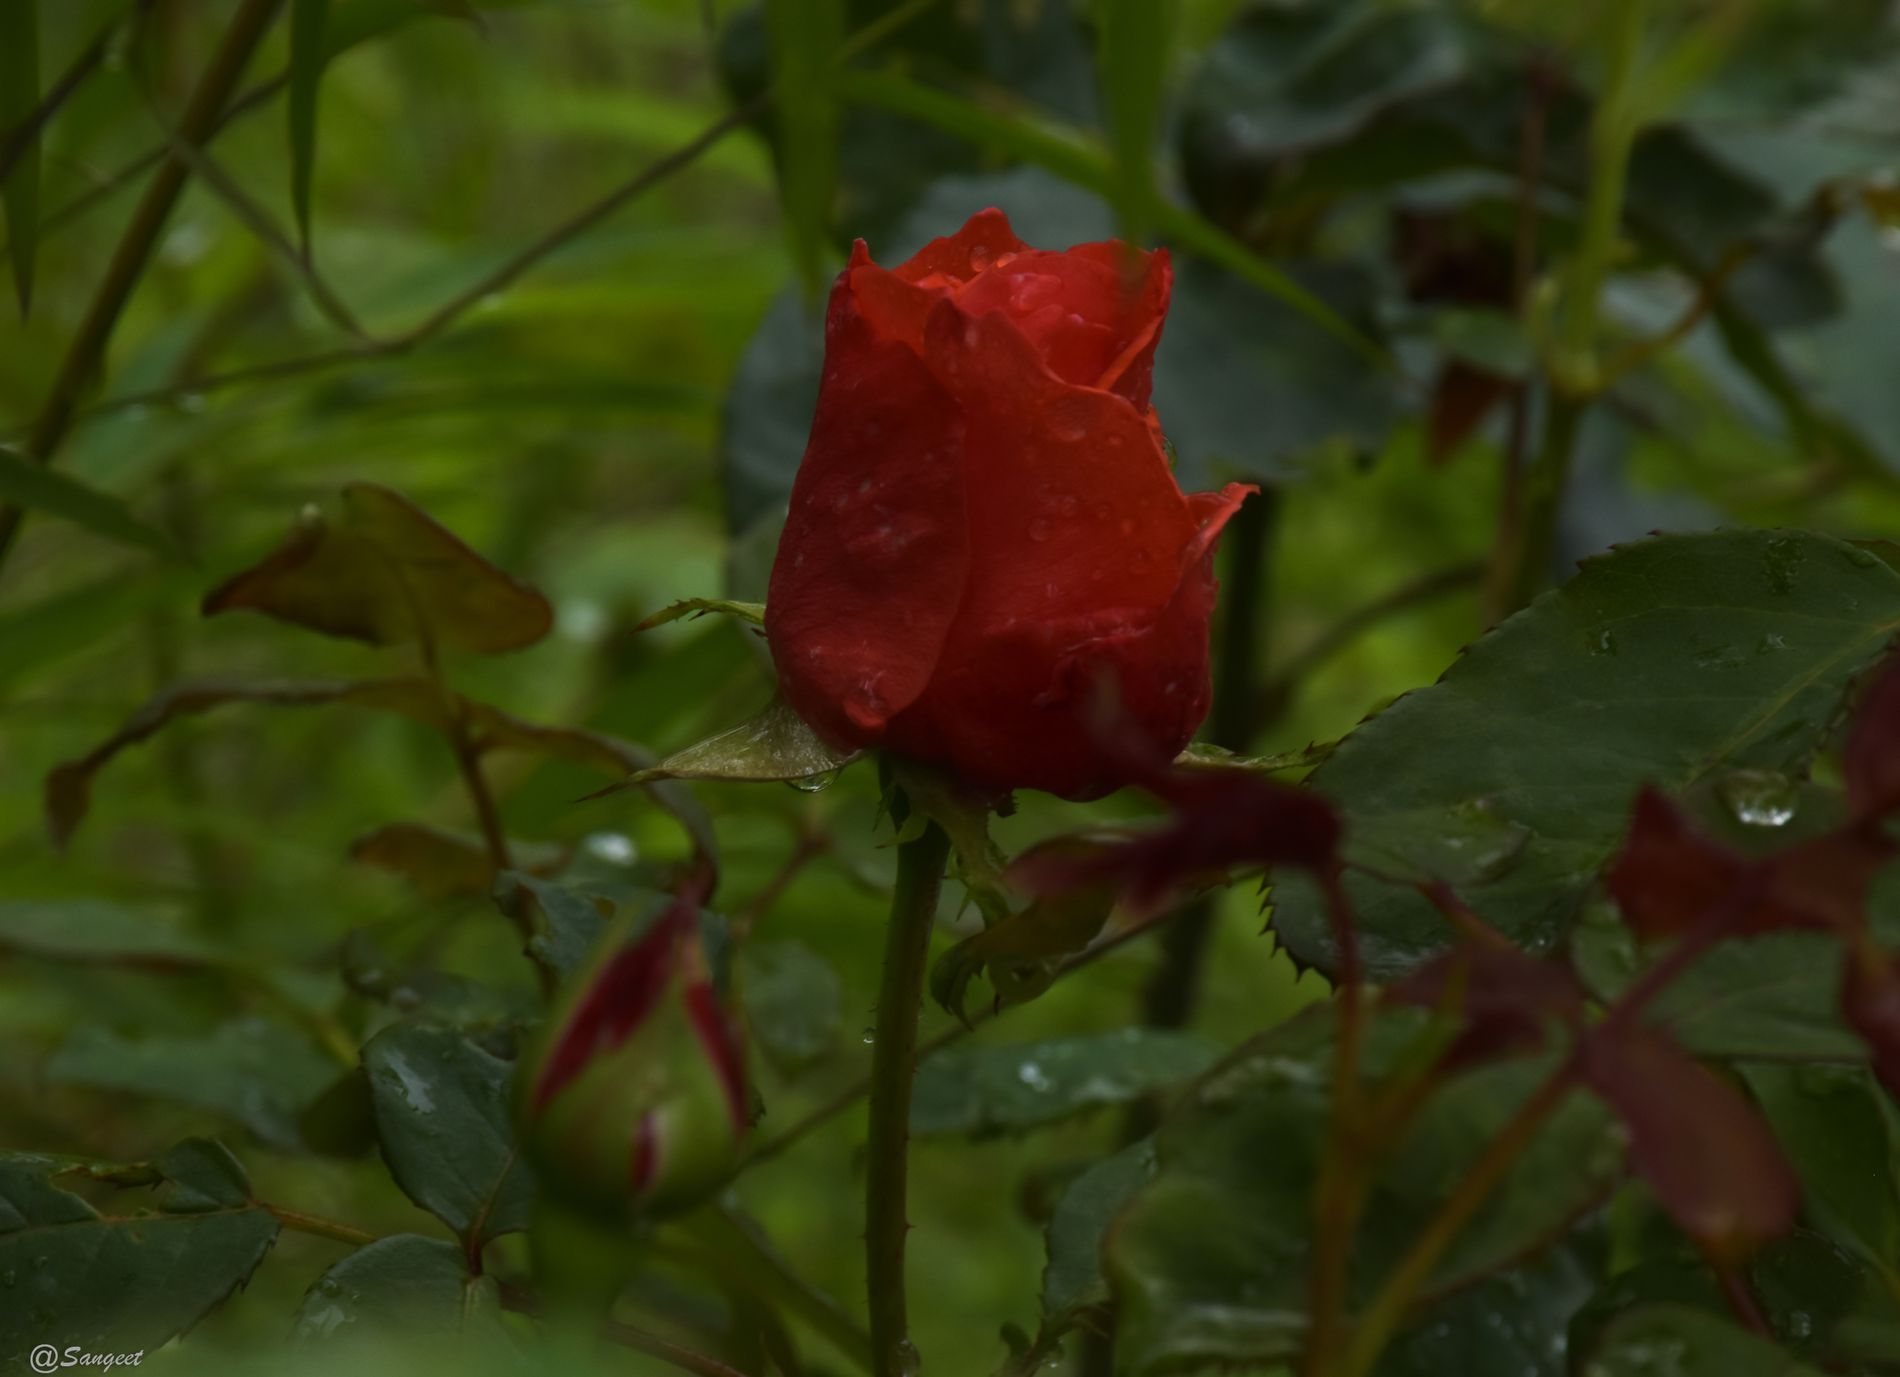
A Red Rose.
A picture of a red rose washed by raindrops blooms among green leaves in a moist garden creating a calming, cute scene.
A landscape nature image taken in daylight in a color palette of shades of green and red, showcases a red rose that appears fresh and vibrant due to raindrops covering its petals and leaves, creating a feeling of life and freshness within the green natural environment.
Labels: Flower, Plant, Rose, Petal, Leaf, Food, Fruit, Pear, Produce, Bud, Sprout, Blurred background, Watermark
Camera: NIKON CORPORATION NIKON D5500
Lens: 18.0-140.0 mm f/3.5-5.6
Aperture: F14
Exposure: 1/200 sec
ISO: 200
Focal length: 140.0 mm